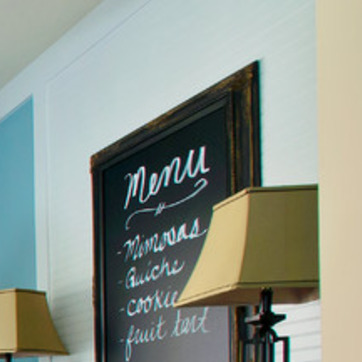
Material: other